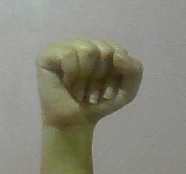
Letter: saad